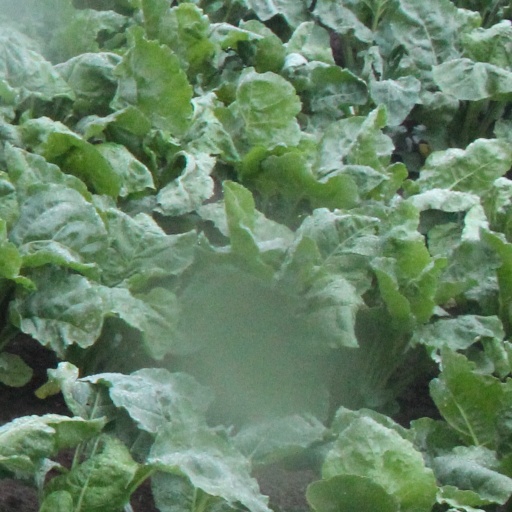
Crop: sugar beet